Hurling

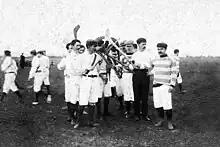
An early hurling team in Argentina, formed by Irish immigrants, c. 1900

The founding of the Gaelic Athletic Association (GAA) in 1884 in Hayes Hotel, Thurles, County Tipperary, ended decline by organising the game around a common set of written rules. In 1888, Tipperary represented by Thurles Blues beat Meelick of Galway to win the first All-Ireland Championship. However, the twentieth century saw Cork, Kilkenny as well as Tipperary dominate hurling with each of these counties winning more than 20 All-Ireland titles each. Wexford, Waterford, Clare, Limerick, Offaly, Antrim, Dublin, and Galway were also strong hurling counties during the twentieth century.